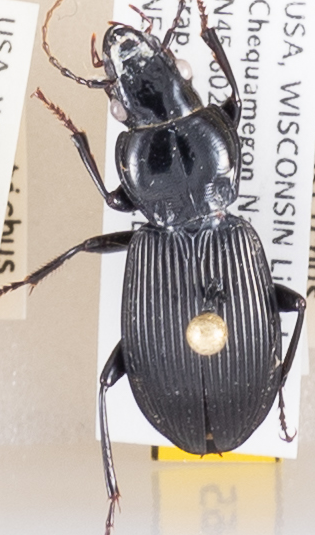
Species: Pterostichus coracinus
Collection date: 2018-06-26
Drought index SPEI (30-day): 1.274
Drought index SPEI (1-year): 0.09
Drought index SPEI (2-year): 2.09